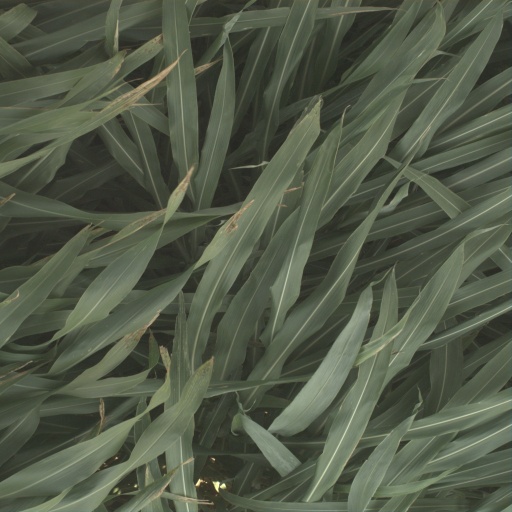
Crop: sorghum